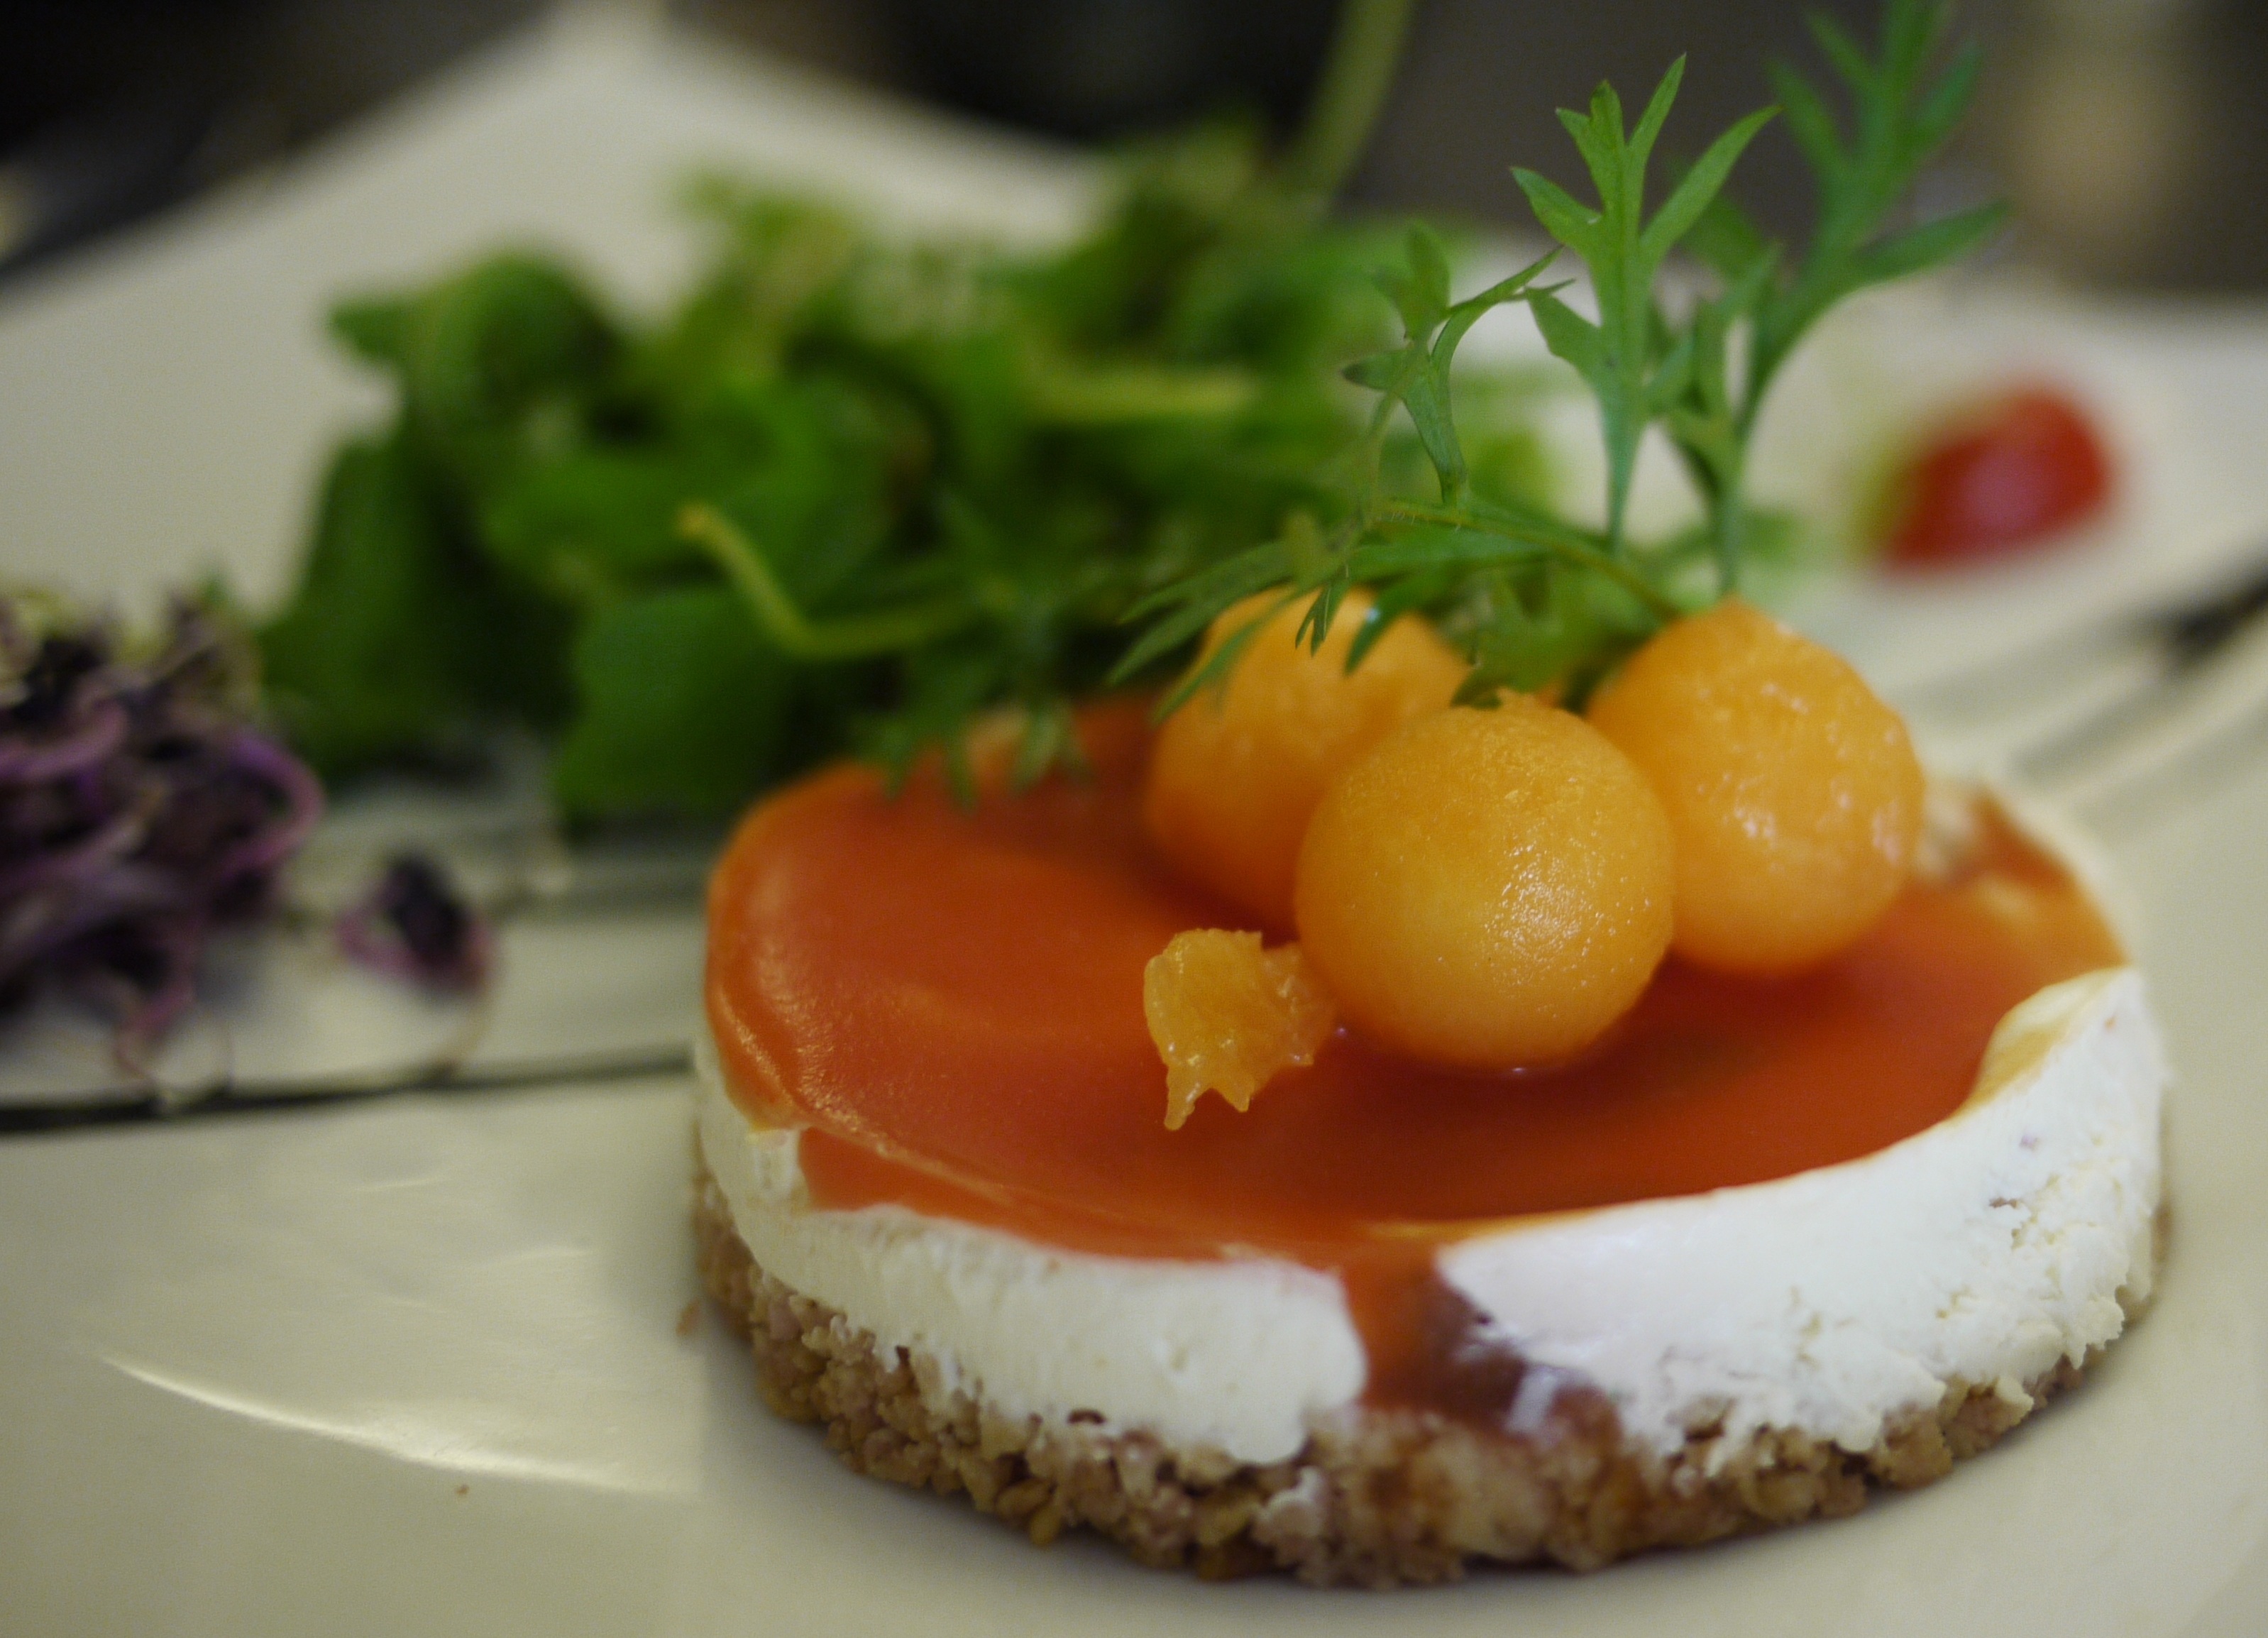
sweet, dish, meal, food, produce, breakfast, dessert, eat, cuisine, delicious, cake, ornament, exotic, cheesecake